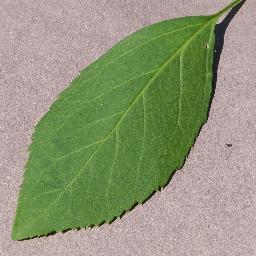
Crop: cherry
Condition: (including_sour)_healthy